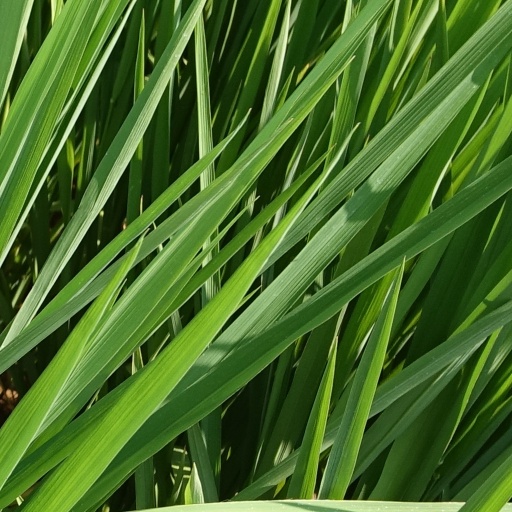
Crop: rice